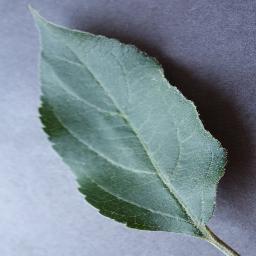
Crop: apple
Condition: healthy